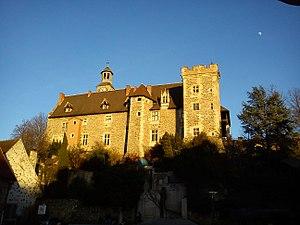
Chateau des Ducs de Bourbon de Montluçon
Le château des ducs de Bourbon, construit par les ducs de Bourbon, domine la ville de Montluçon.